Two-dimensional semiconductor

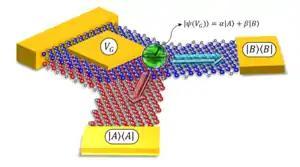
Proposed vdW qubit composed of ZrSe/SnSe. The electrode V applies the vertical electric field, changing the state of the electron in the conduction band, represented by the green Bloch sphere. Zr, Sn, and Se in red, blue, and gray, respectively.

Theoretical work has predicted the control of the band edges hybridization on some van der Waals heterostructures via electric fields and proposed its usage in quantum bit devices, considering the ZrSe/SnSe heterobilayer as an example. Further experimental work has confirmed these predictions for the case of the MoS/WS heterobilayer.